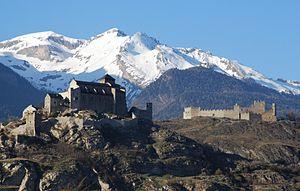
Clanx, ruines